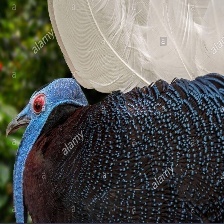
Species: BULWERS PHEASANT
Scientific name: LOPHURA BULWERI